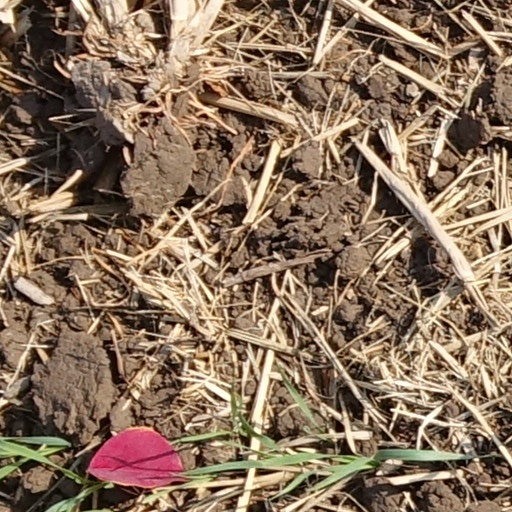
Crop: wheat